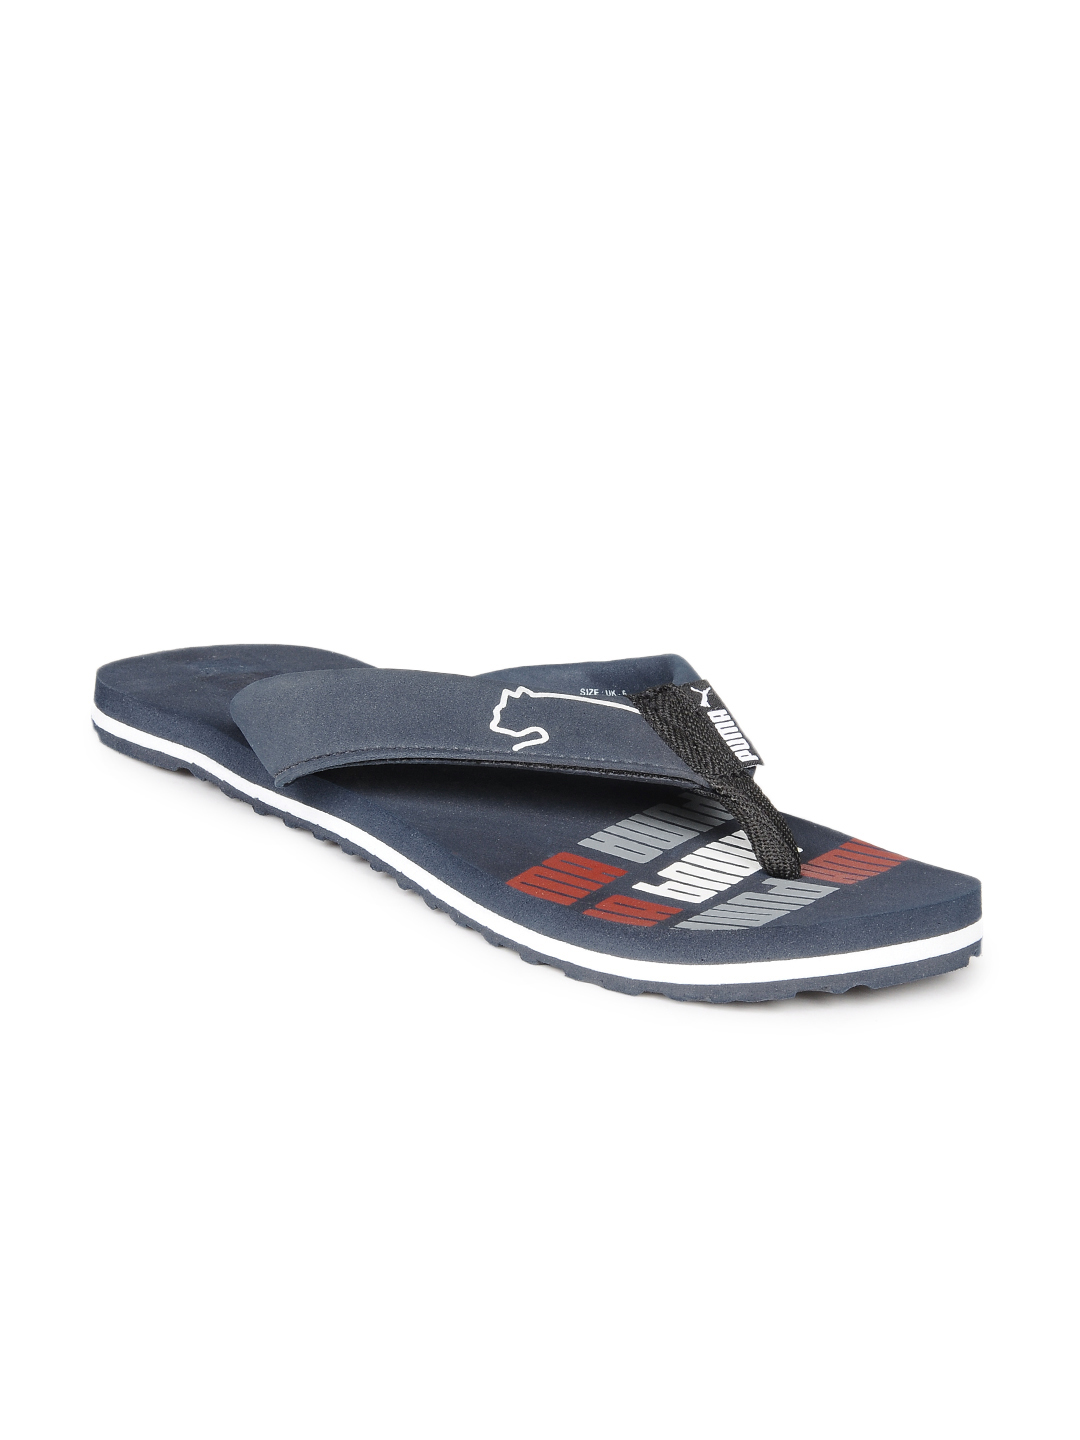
Puma Unisex Blue Flip Flops
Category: Footwear / Flip Flops / Flip Flops
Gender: Unisex
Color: Blue
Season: Summer 2012
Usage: Casual